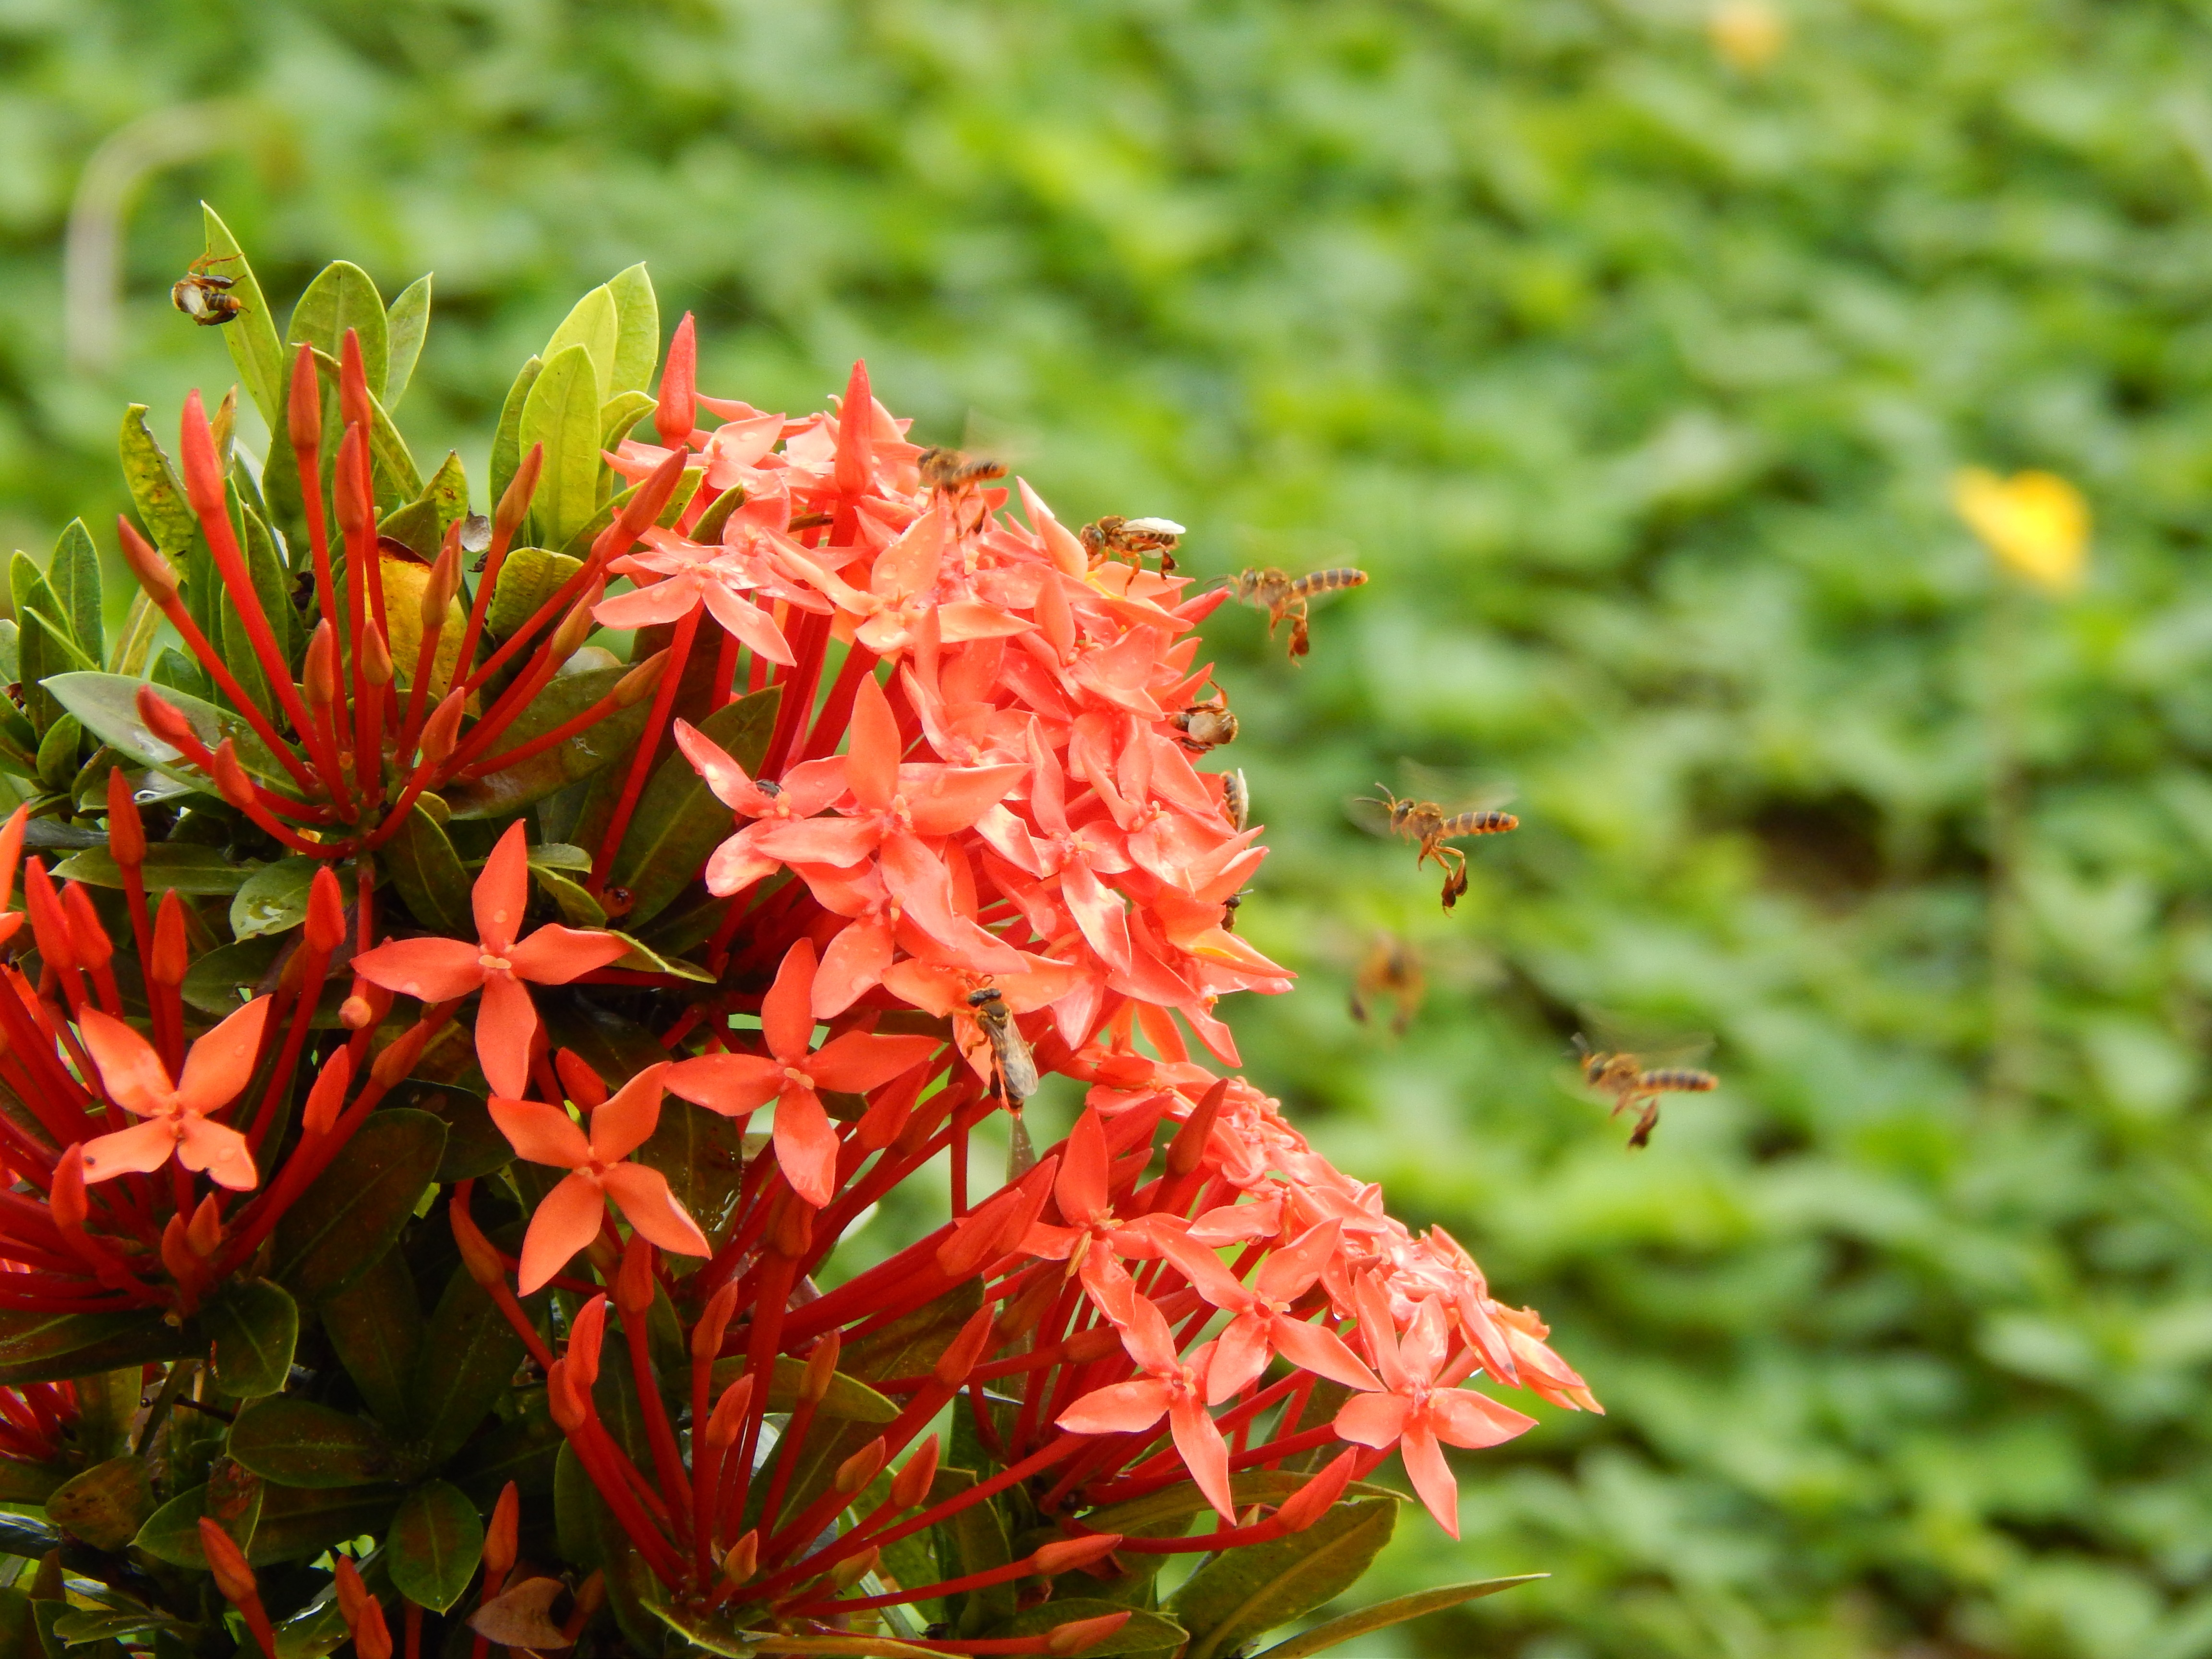
tree, nature, grass, plant, lawn, leaf, flower, honey, pollen, green, insect, autumn, botany, garden, flora, season, wildflower, shrub, flowering, nectar, bees, macro photography, flowering plant, woody plant, land plant